Blue Velvet (film)

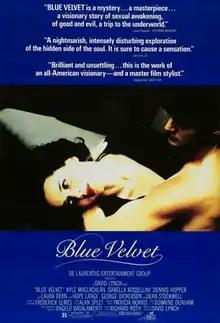
Theatrical release poster

Blue Velvet is a 1986 American neo-noir mystery thriller film written and directed by David Lynch. Blending psychological horror with film noir, the film stars Kyle MacLachlan, Isabella Rossellini, Dennis Hopper, and Laura Dern, and is named after the 1951 song of the same name. The film follows a college student who returns to his hometown and discovers a severed human ear in a field, which leads him to uncover a criminal conspiracy involving a troubled nightclub singer.